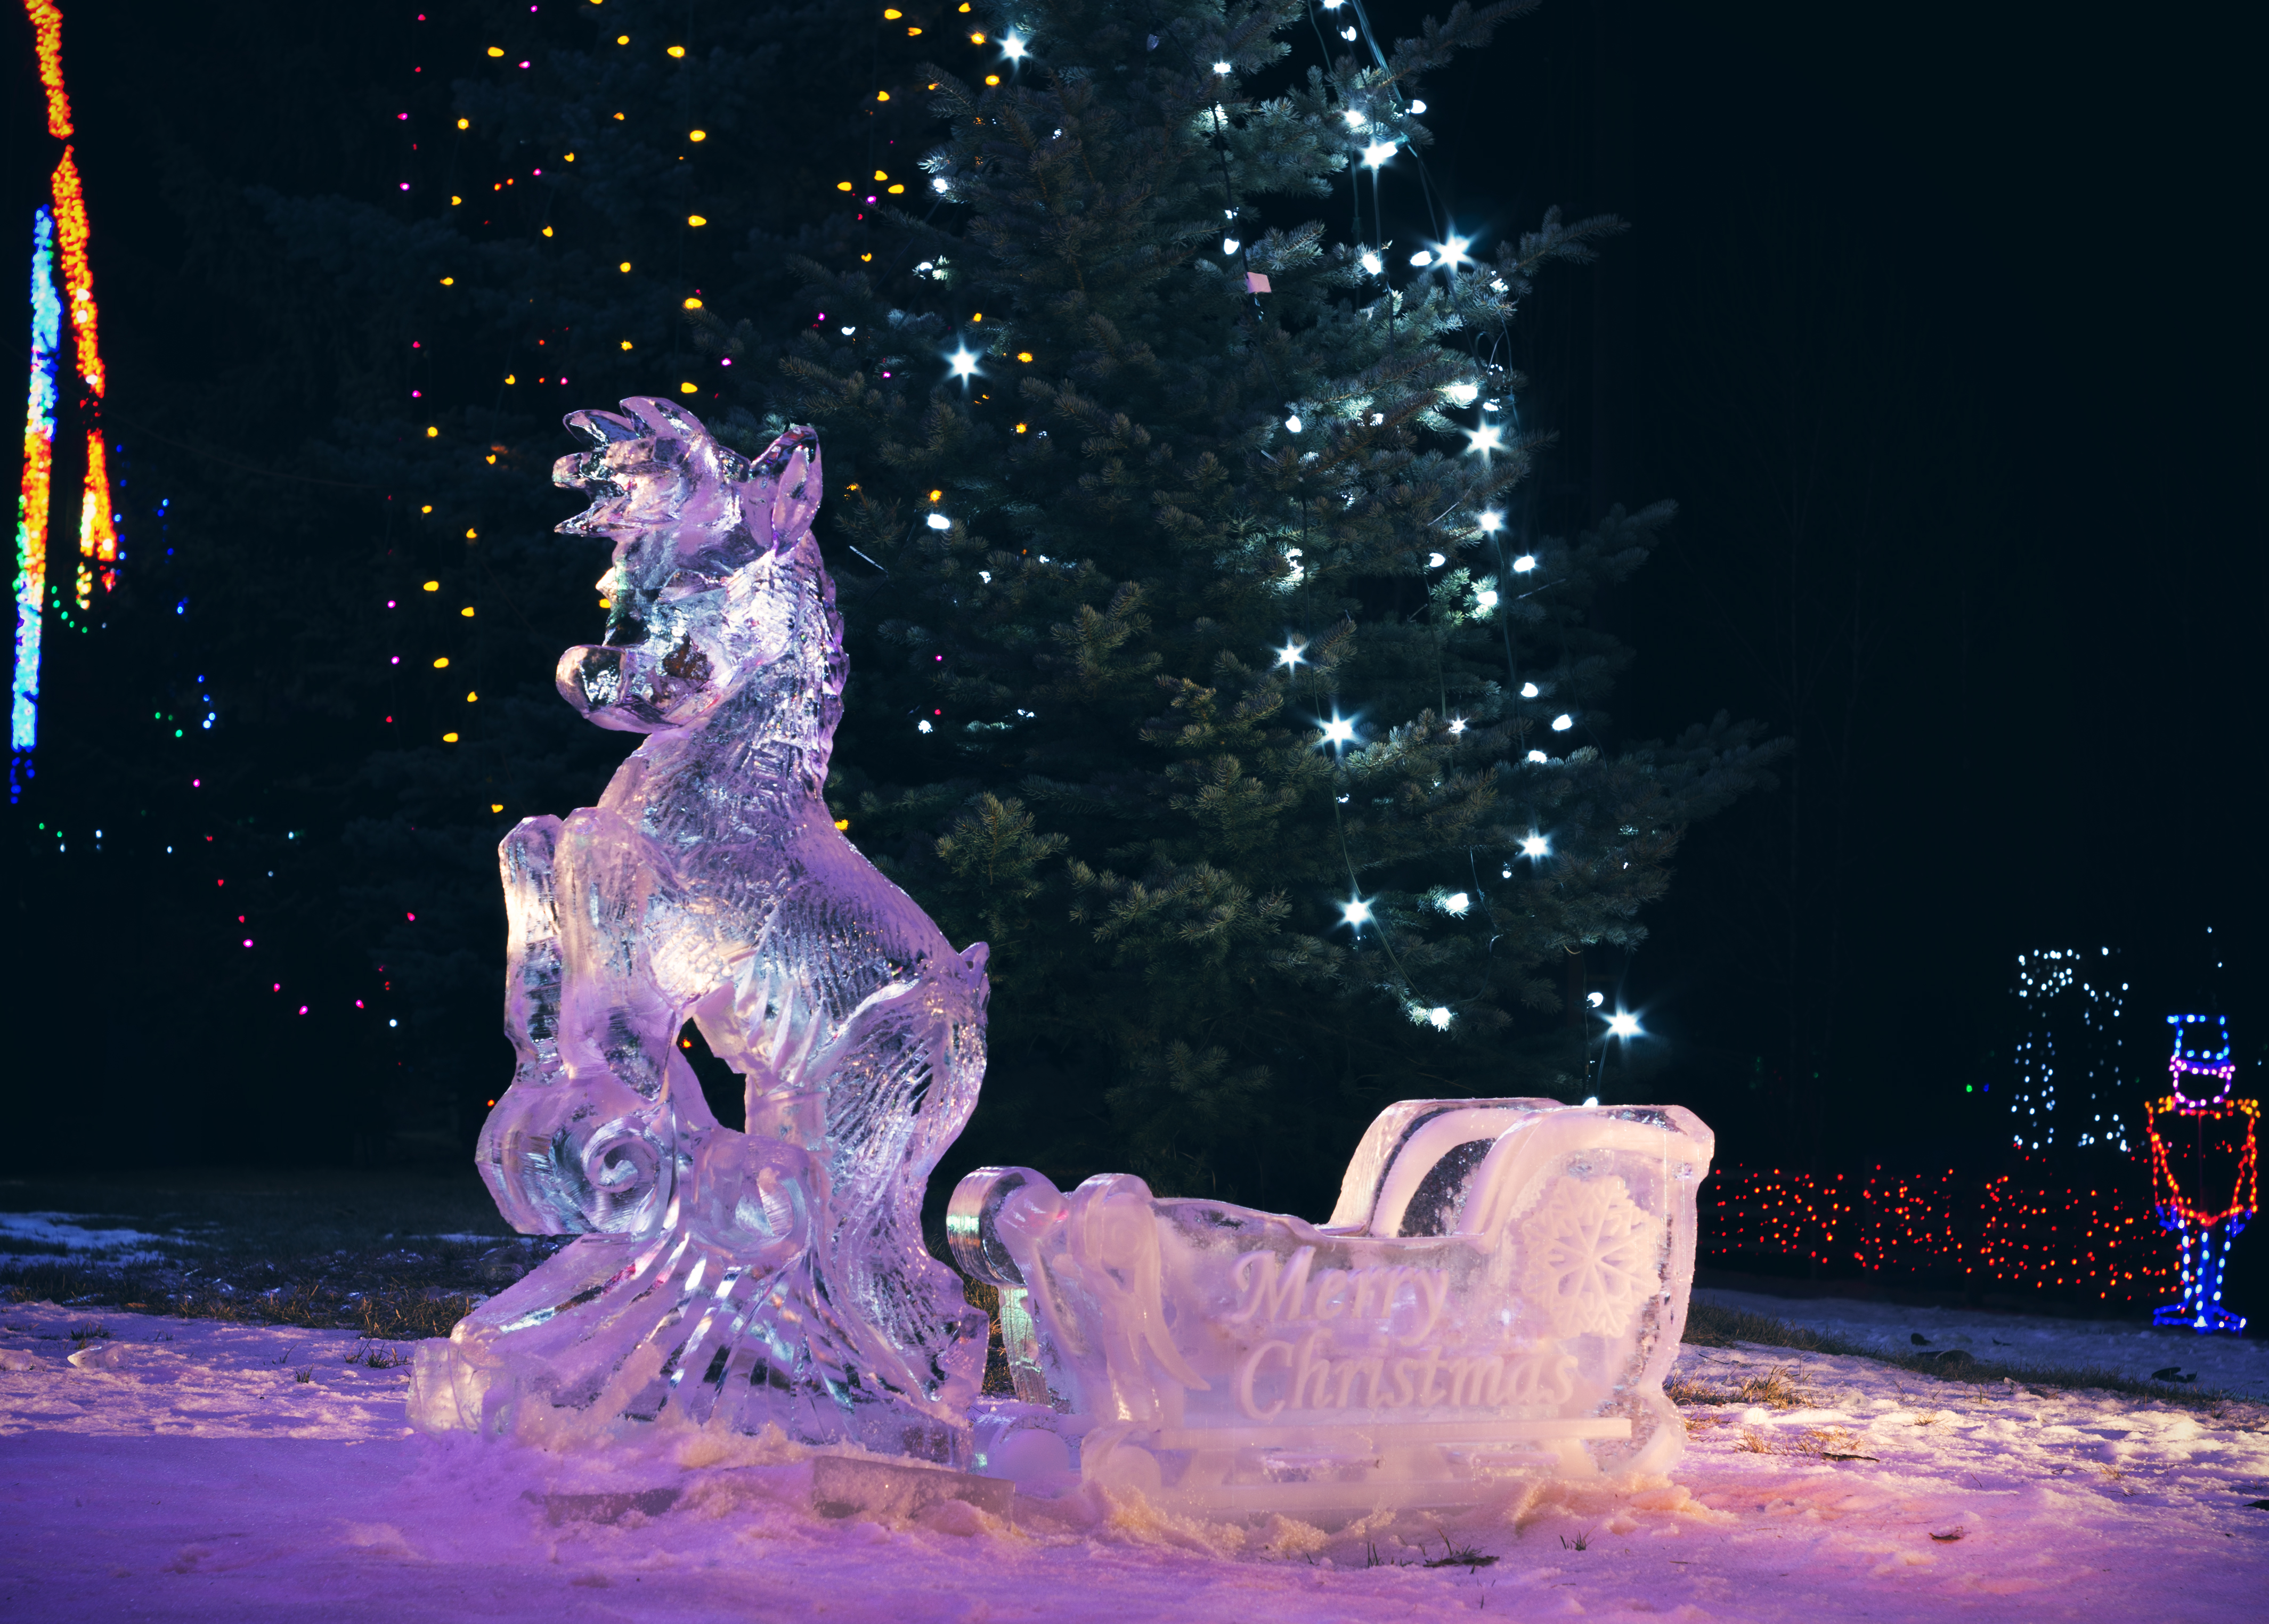
tree, snow, light, white, night, star, rain, purple, photo, dark, clear, pole, deer, ice, orange, green, soldier, red, bulb, blue, yellow, christmas, lighting, toy, christmas tree, santa, trees, christmas decoration, sculpture, north, lights, stars, bulbs, icy, reindeer, photograph, sled, pentax, crystal, antlers, shiny, calgary, xmas, melting, horns, melt, water feature, glisten, pastels, k30, sleigh, rudolf, blitzen, donner, clause, rearing, commet, smcpentaxa17f55mm, christmas lights